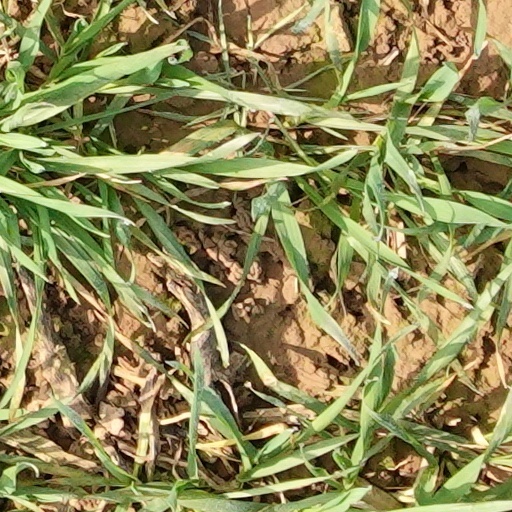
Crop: wheat